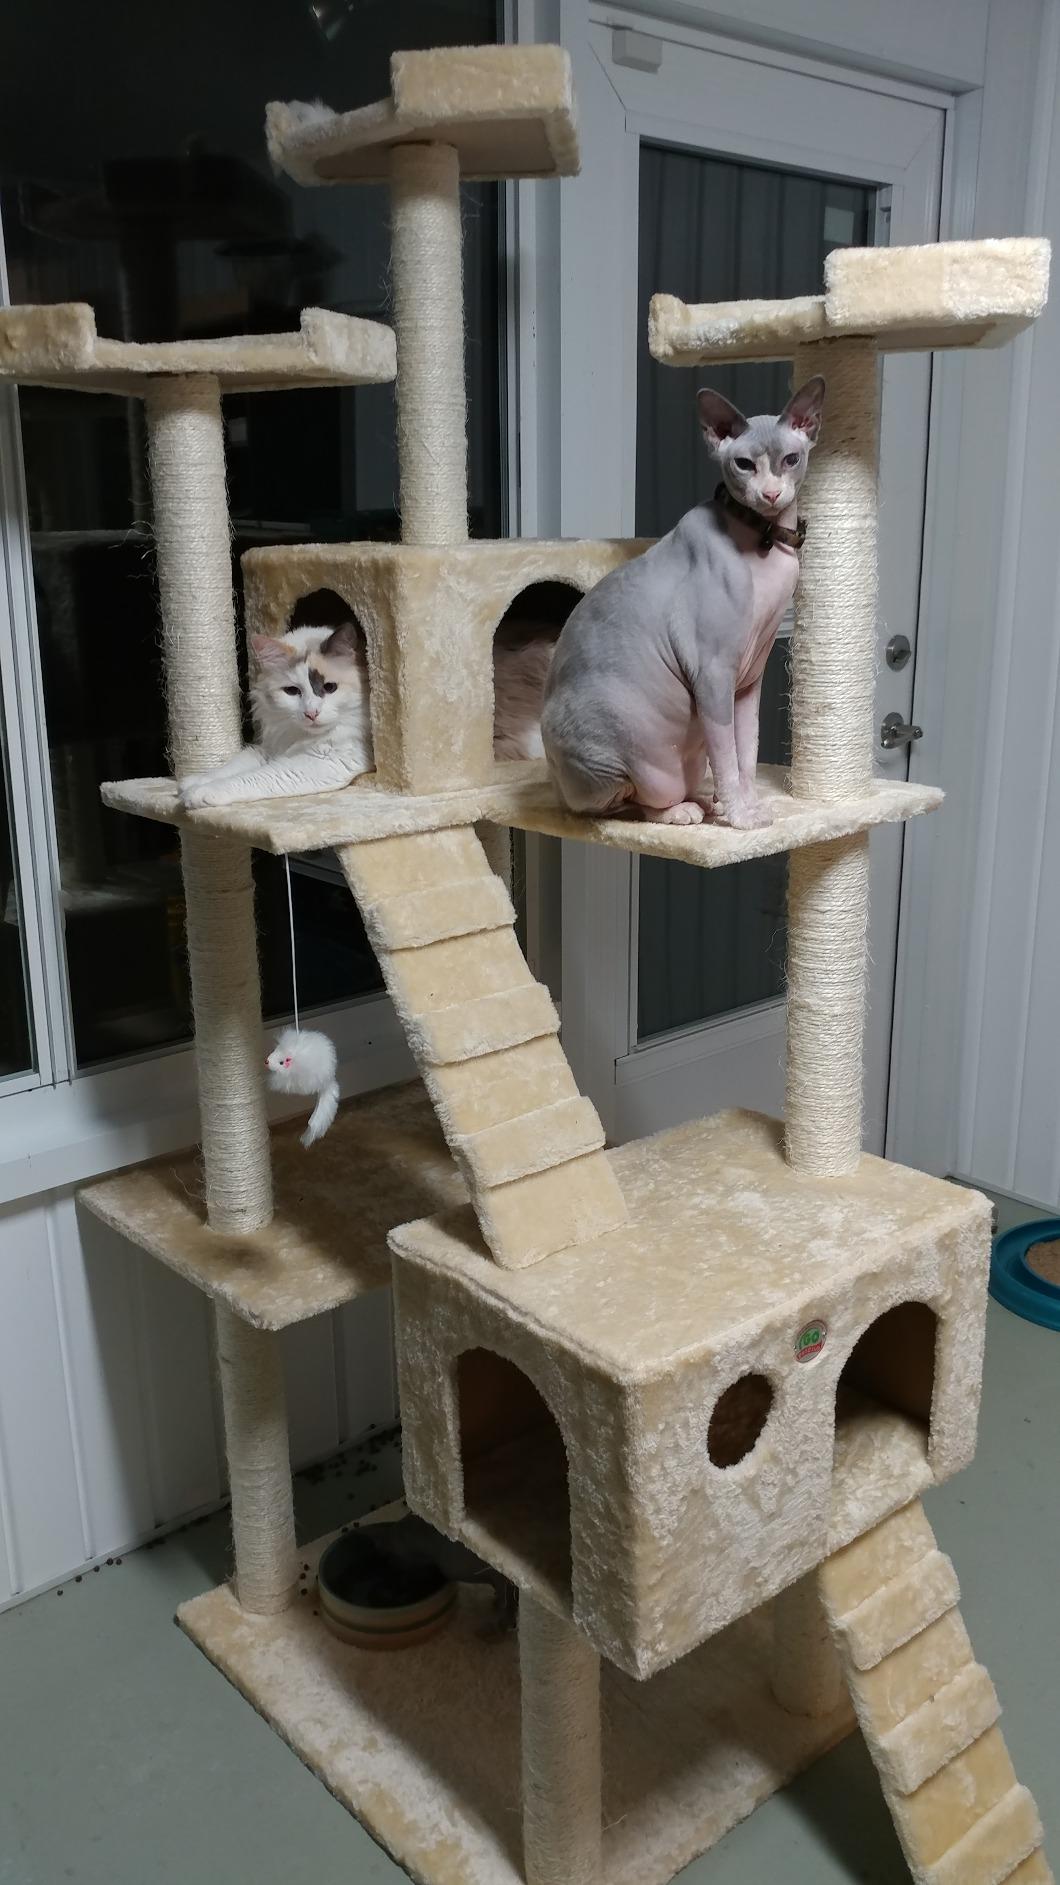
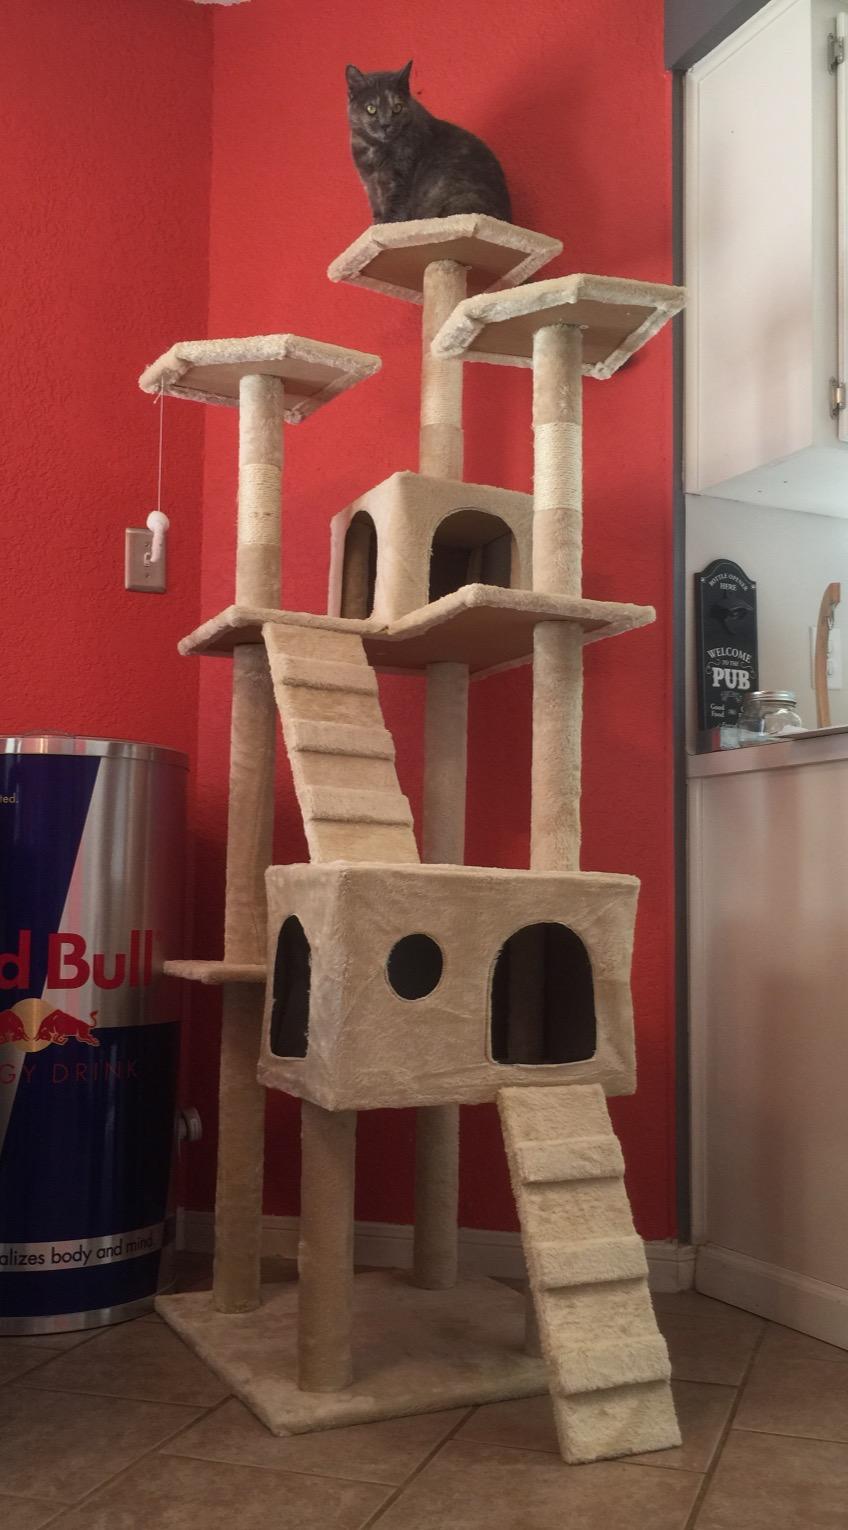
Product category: items_cat tree
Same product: yes